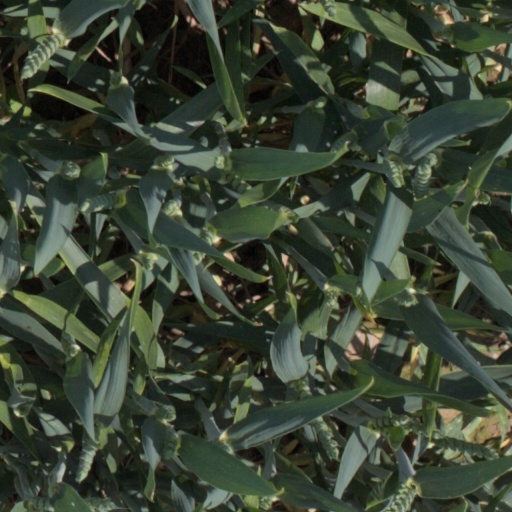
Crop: wheat